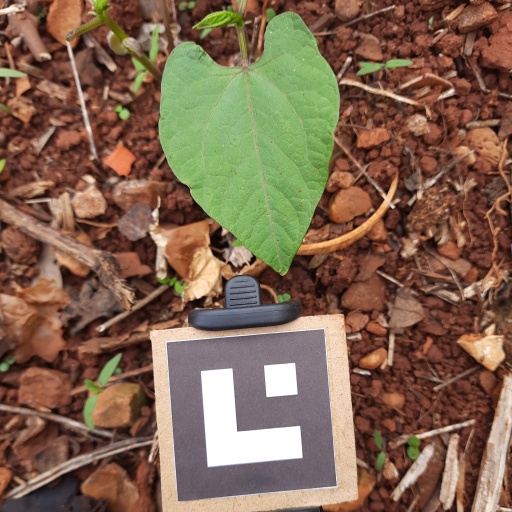
Observations: flat surface, no eating holes, with soild dust, under shade